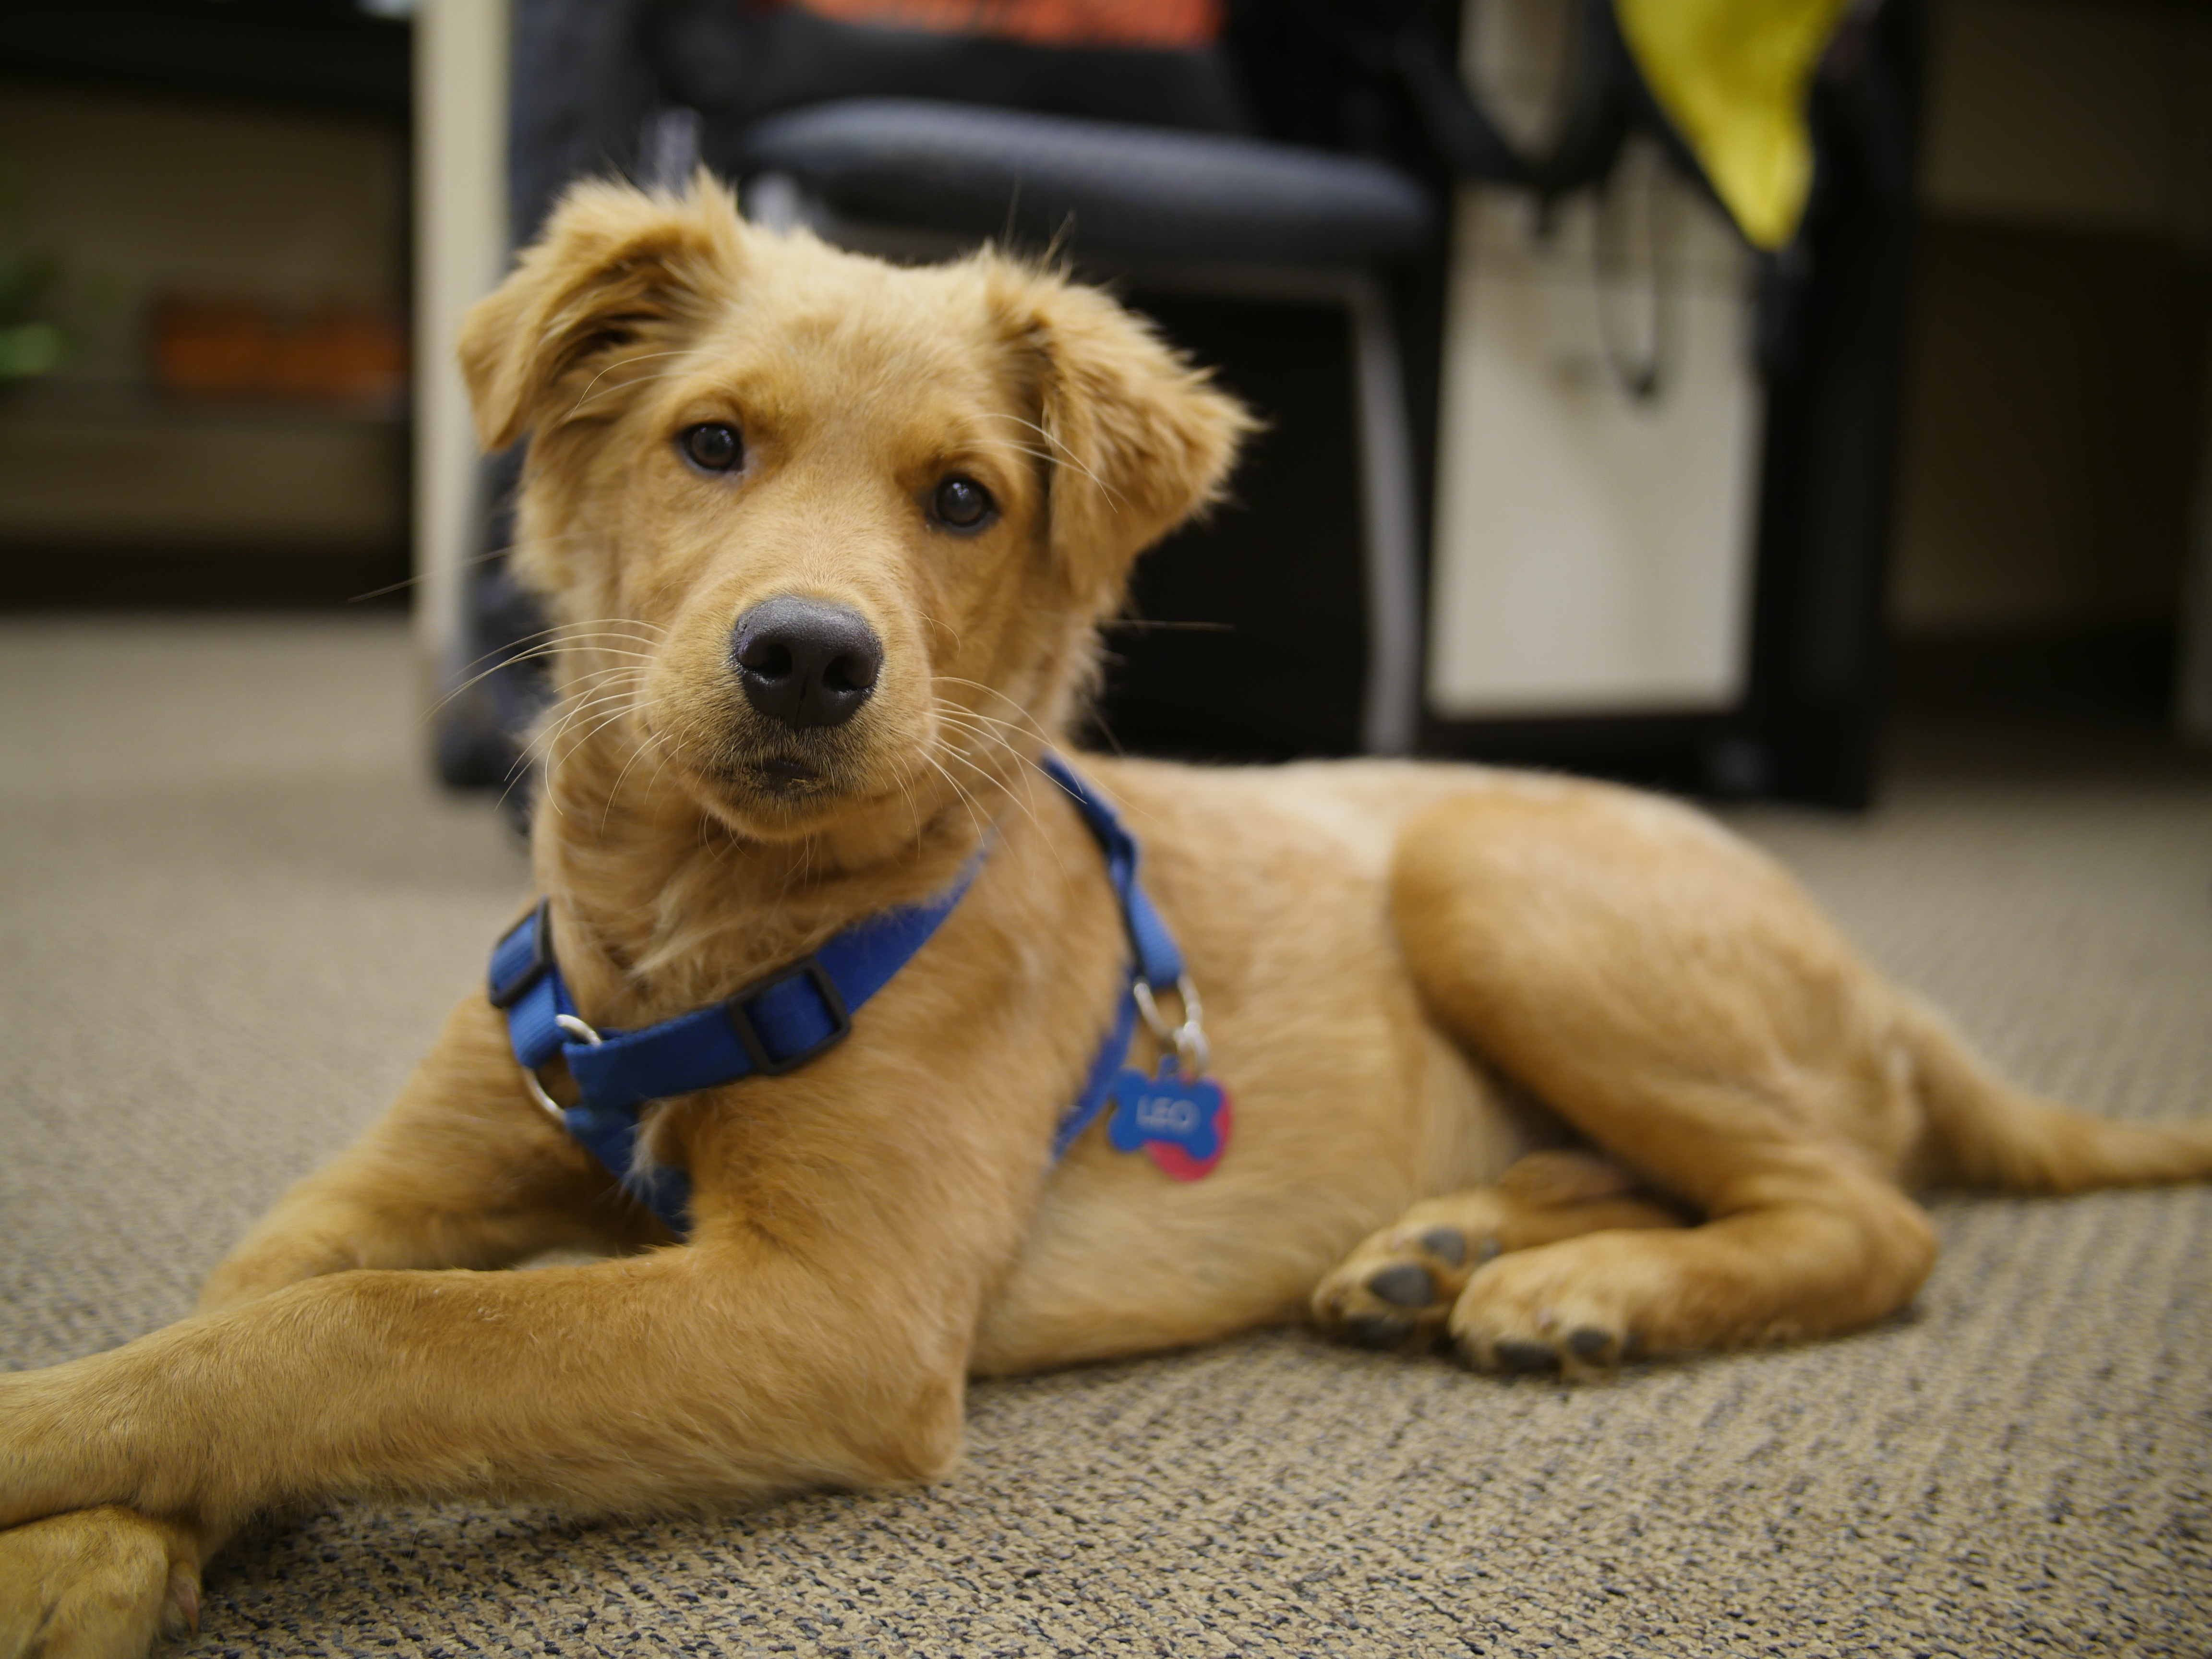
puppy, dog, mammal, vertebrate, dog breed, animal shelter, street dog, dog like mammal, dog crossbreeds